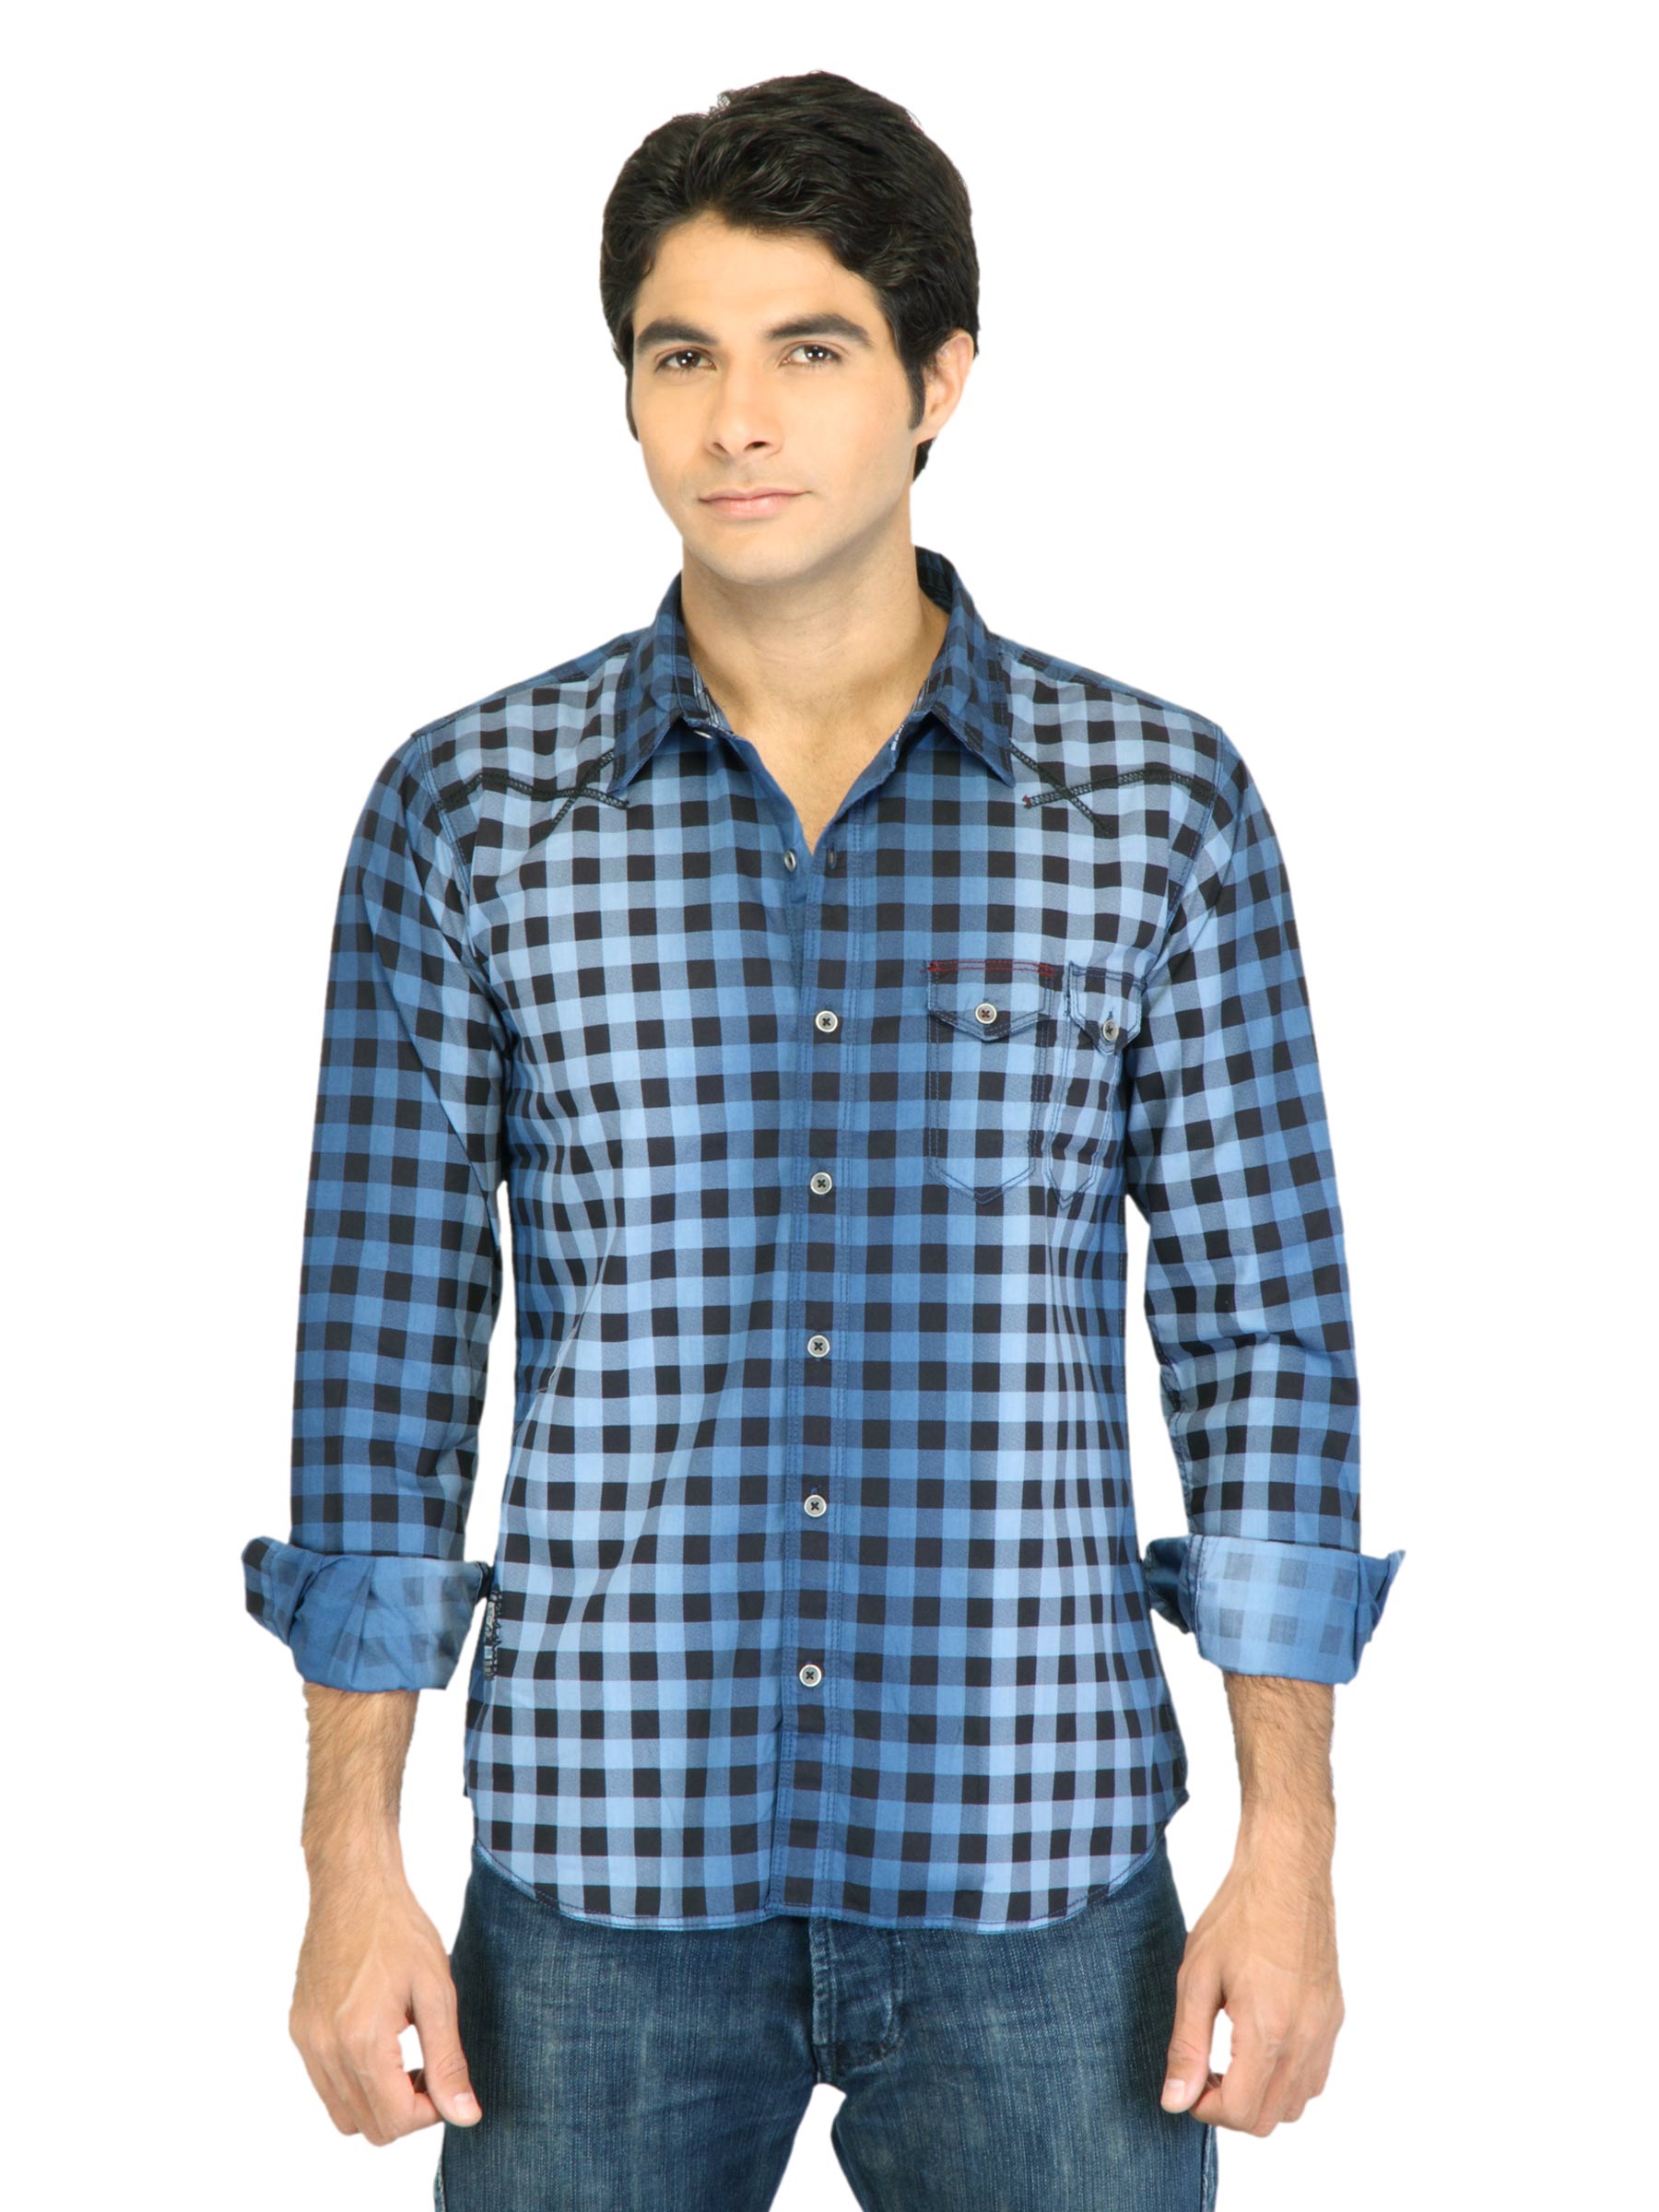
Basics Men Blue Slim Fit Checked Shirt
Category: Apparel / Topwear / Shirts
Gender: Men
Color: Blue
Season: Fall 2011
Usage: Casual